Cheena Thaana 001

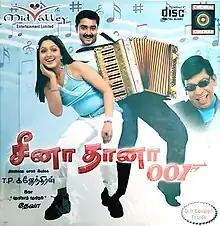
DVD cover

Cheena Thaana 001 is a 2007 Indian Tamil-language action comedy film directed by T. P. Gajendran. The film stars Prasanna and Sheela, while Vadivelu, Manivannan, Riyaz Khan, Delhi Ganesh, and Kazan Khan play supporting roles. It is a remake of the 2003 Malayalam film "C.I.D. Moosa". The music was composed by Deva with cinematography by Raja Rajan and editing by N. Ganesh. The film released on 7 September 2007.